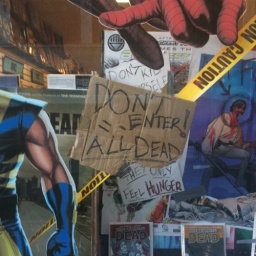
Great sign in front of comic book store #WalkingDead